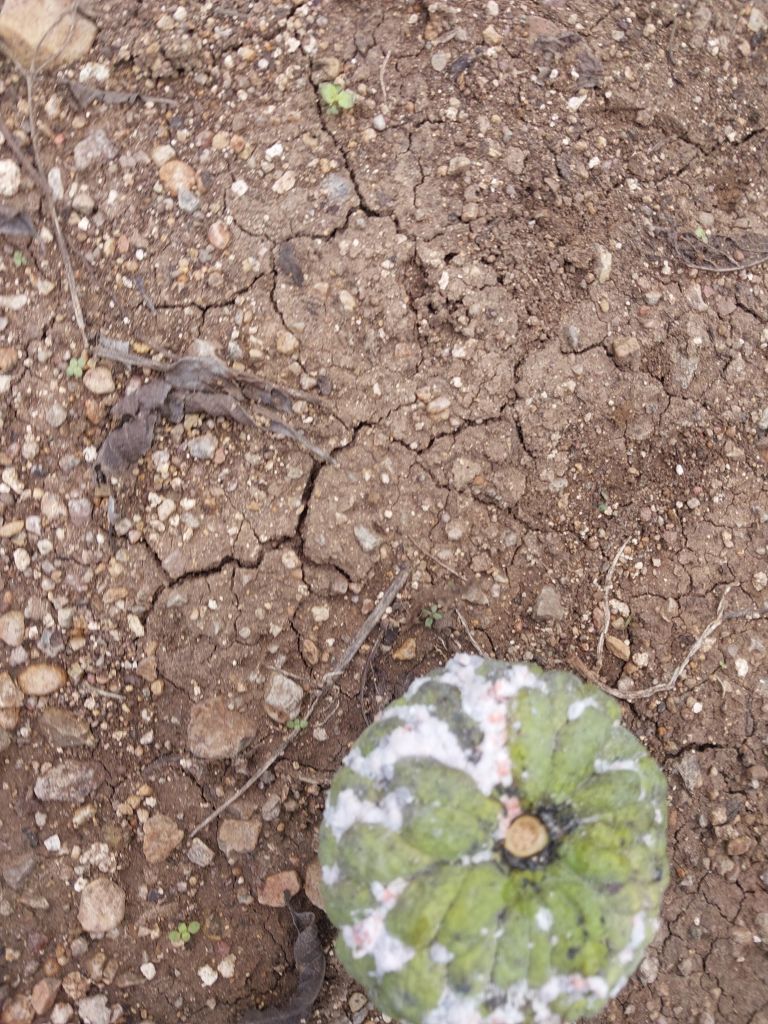
Disease label: Mealy Bug